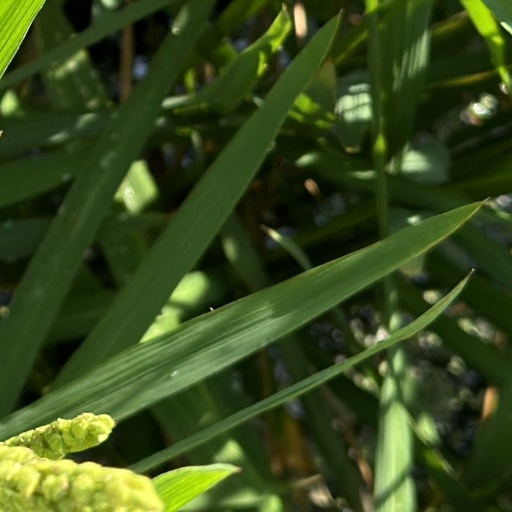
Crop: rice